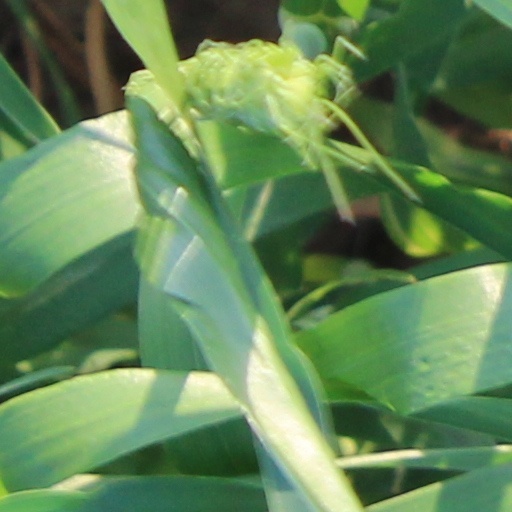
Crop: wheat